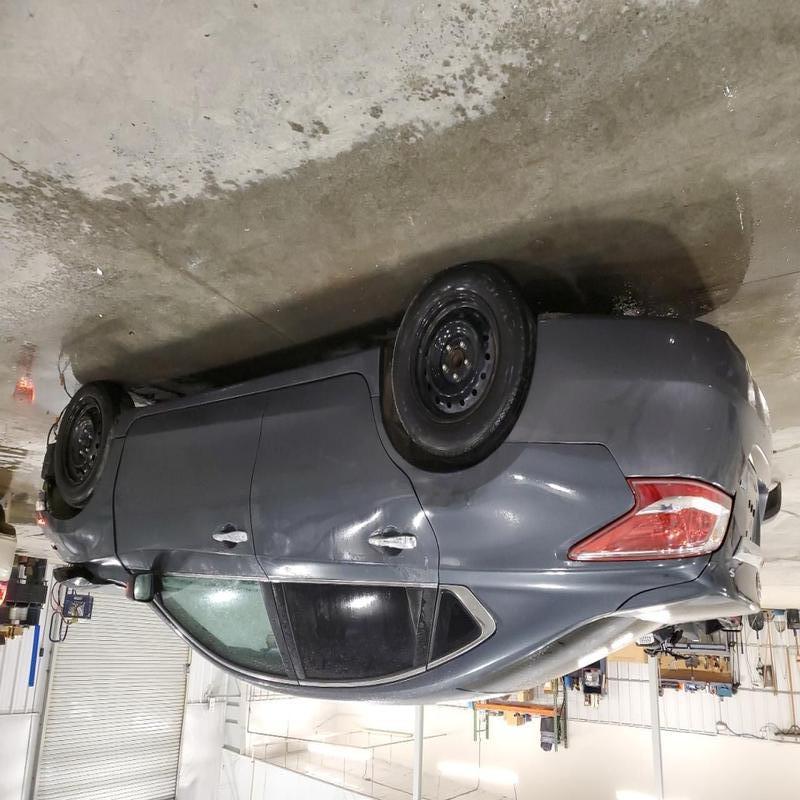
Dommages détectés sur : capot, aile avant droite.
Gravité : majeur